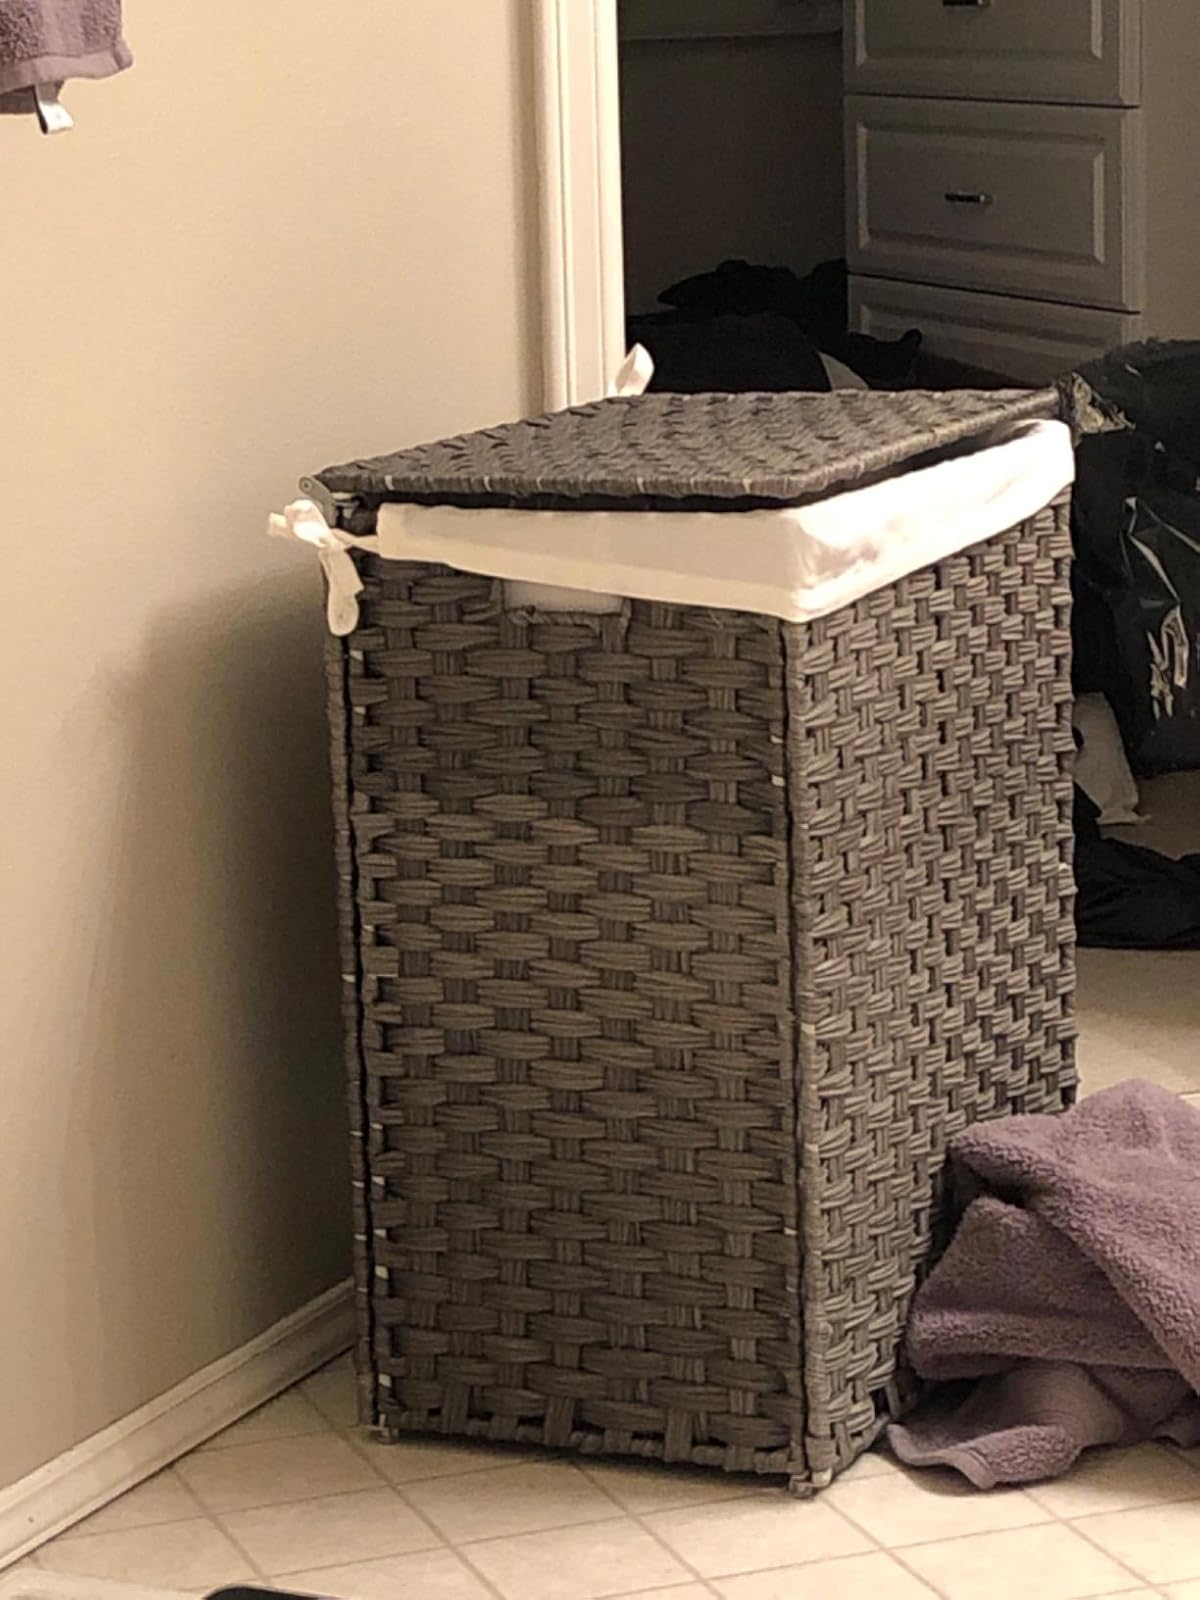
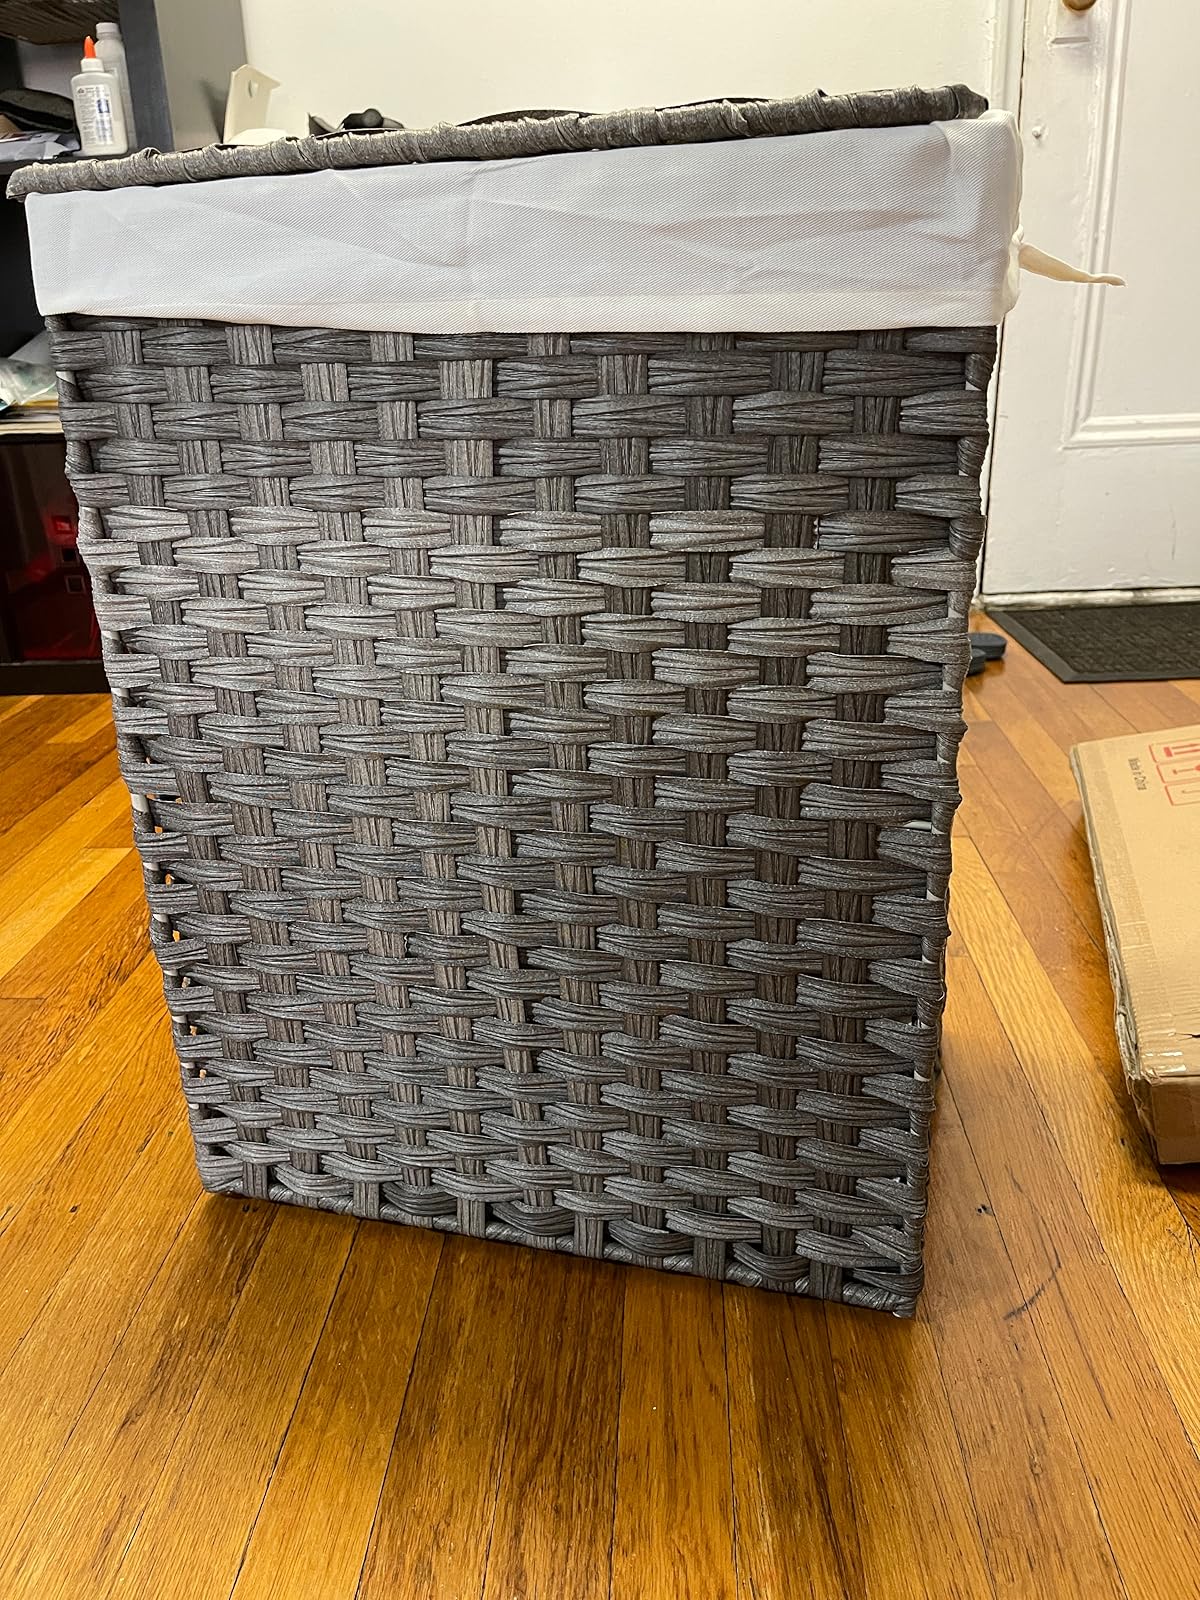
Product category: items_hamper
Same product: yes